American Music Award for Favorite Adult Contemporary Artist

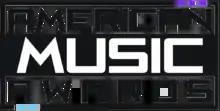
The AMA Logo

The American Music Awards for Favorite Artist – Adult Contemporary has been awarded since 1992. Years reflect the year during which the awards were presented, for works released in the previous year (until 2003 onward, when awards were handed out on November of the same year). The all-time winner in this category is Celine Dion with 4 wins, she is also the most nominated artist with 6 nominations.